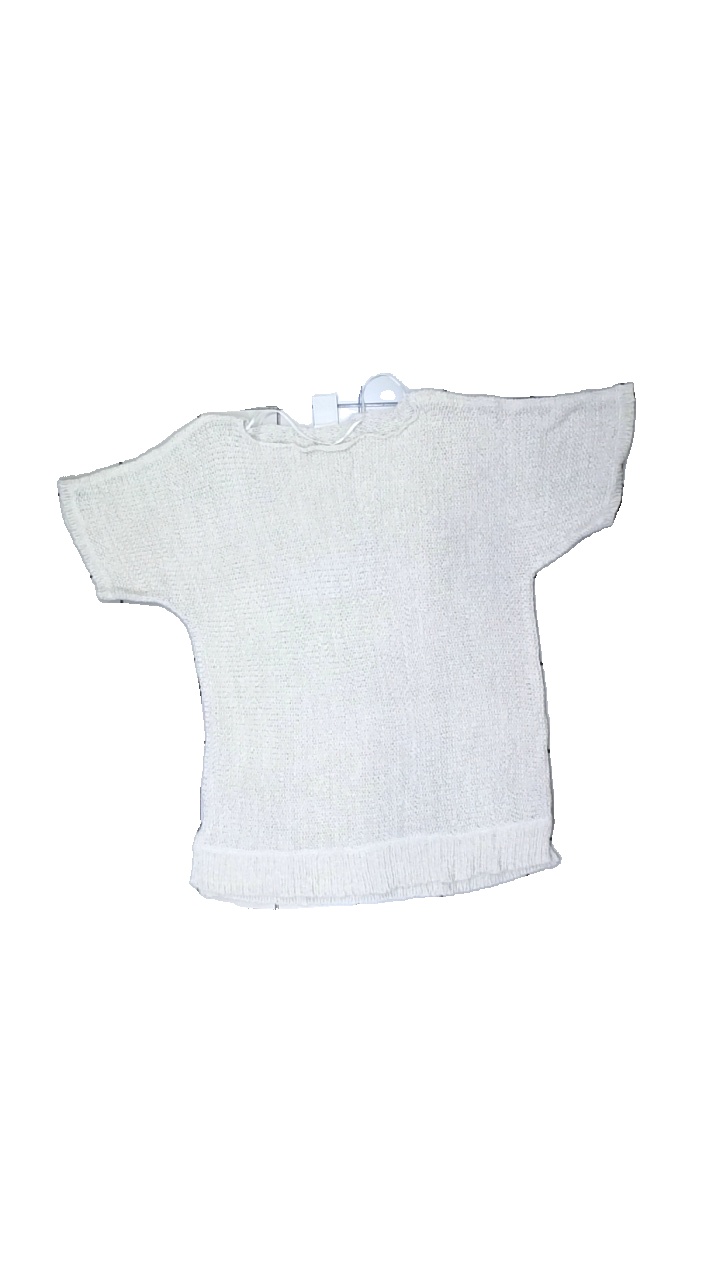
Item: Sweater (Ladies)
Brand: Vero Moda
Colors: Beige
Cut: Regular
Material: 60% acryl 40% nylon
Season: All
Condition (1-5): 3
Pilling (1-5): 3
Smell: Minor
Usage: Export
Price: <50